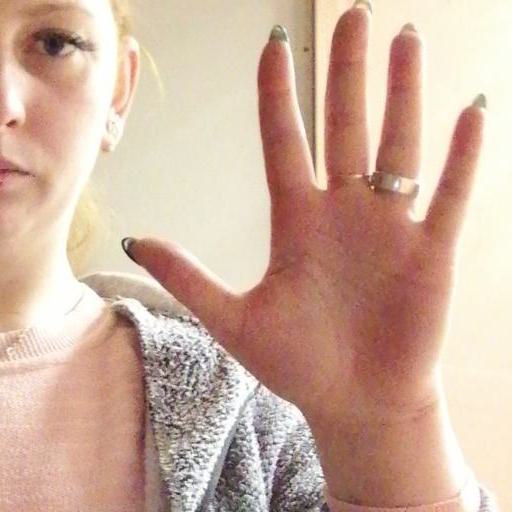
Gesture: palm